Vehicle registration plates of Bulgaria

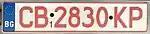
Repeater plate

Starting from 17 November 2022 electric vehicles receive plates with dark green font color and beginning with "EA" (electric automobile) instead of the usual province code for cars and "EM" (electric motorcycle) for motorcycles.